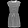
Label: Dress